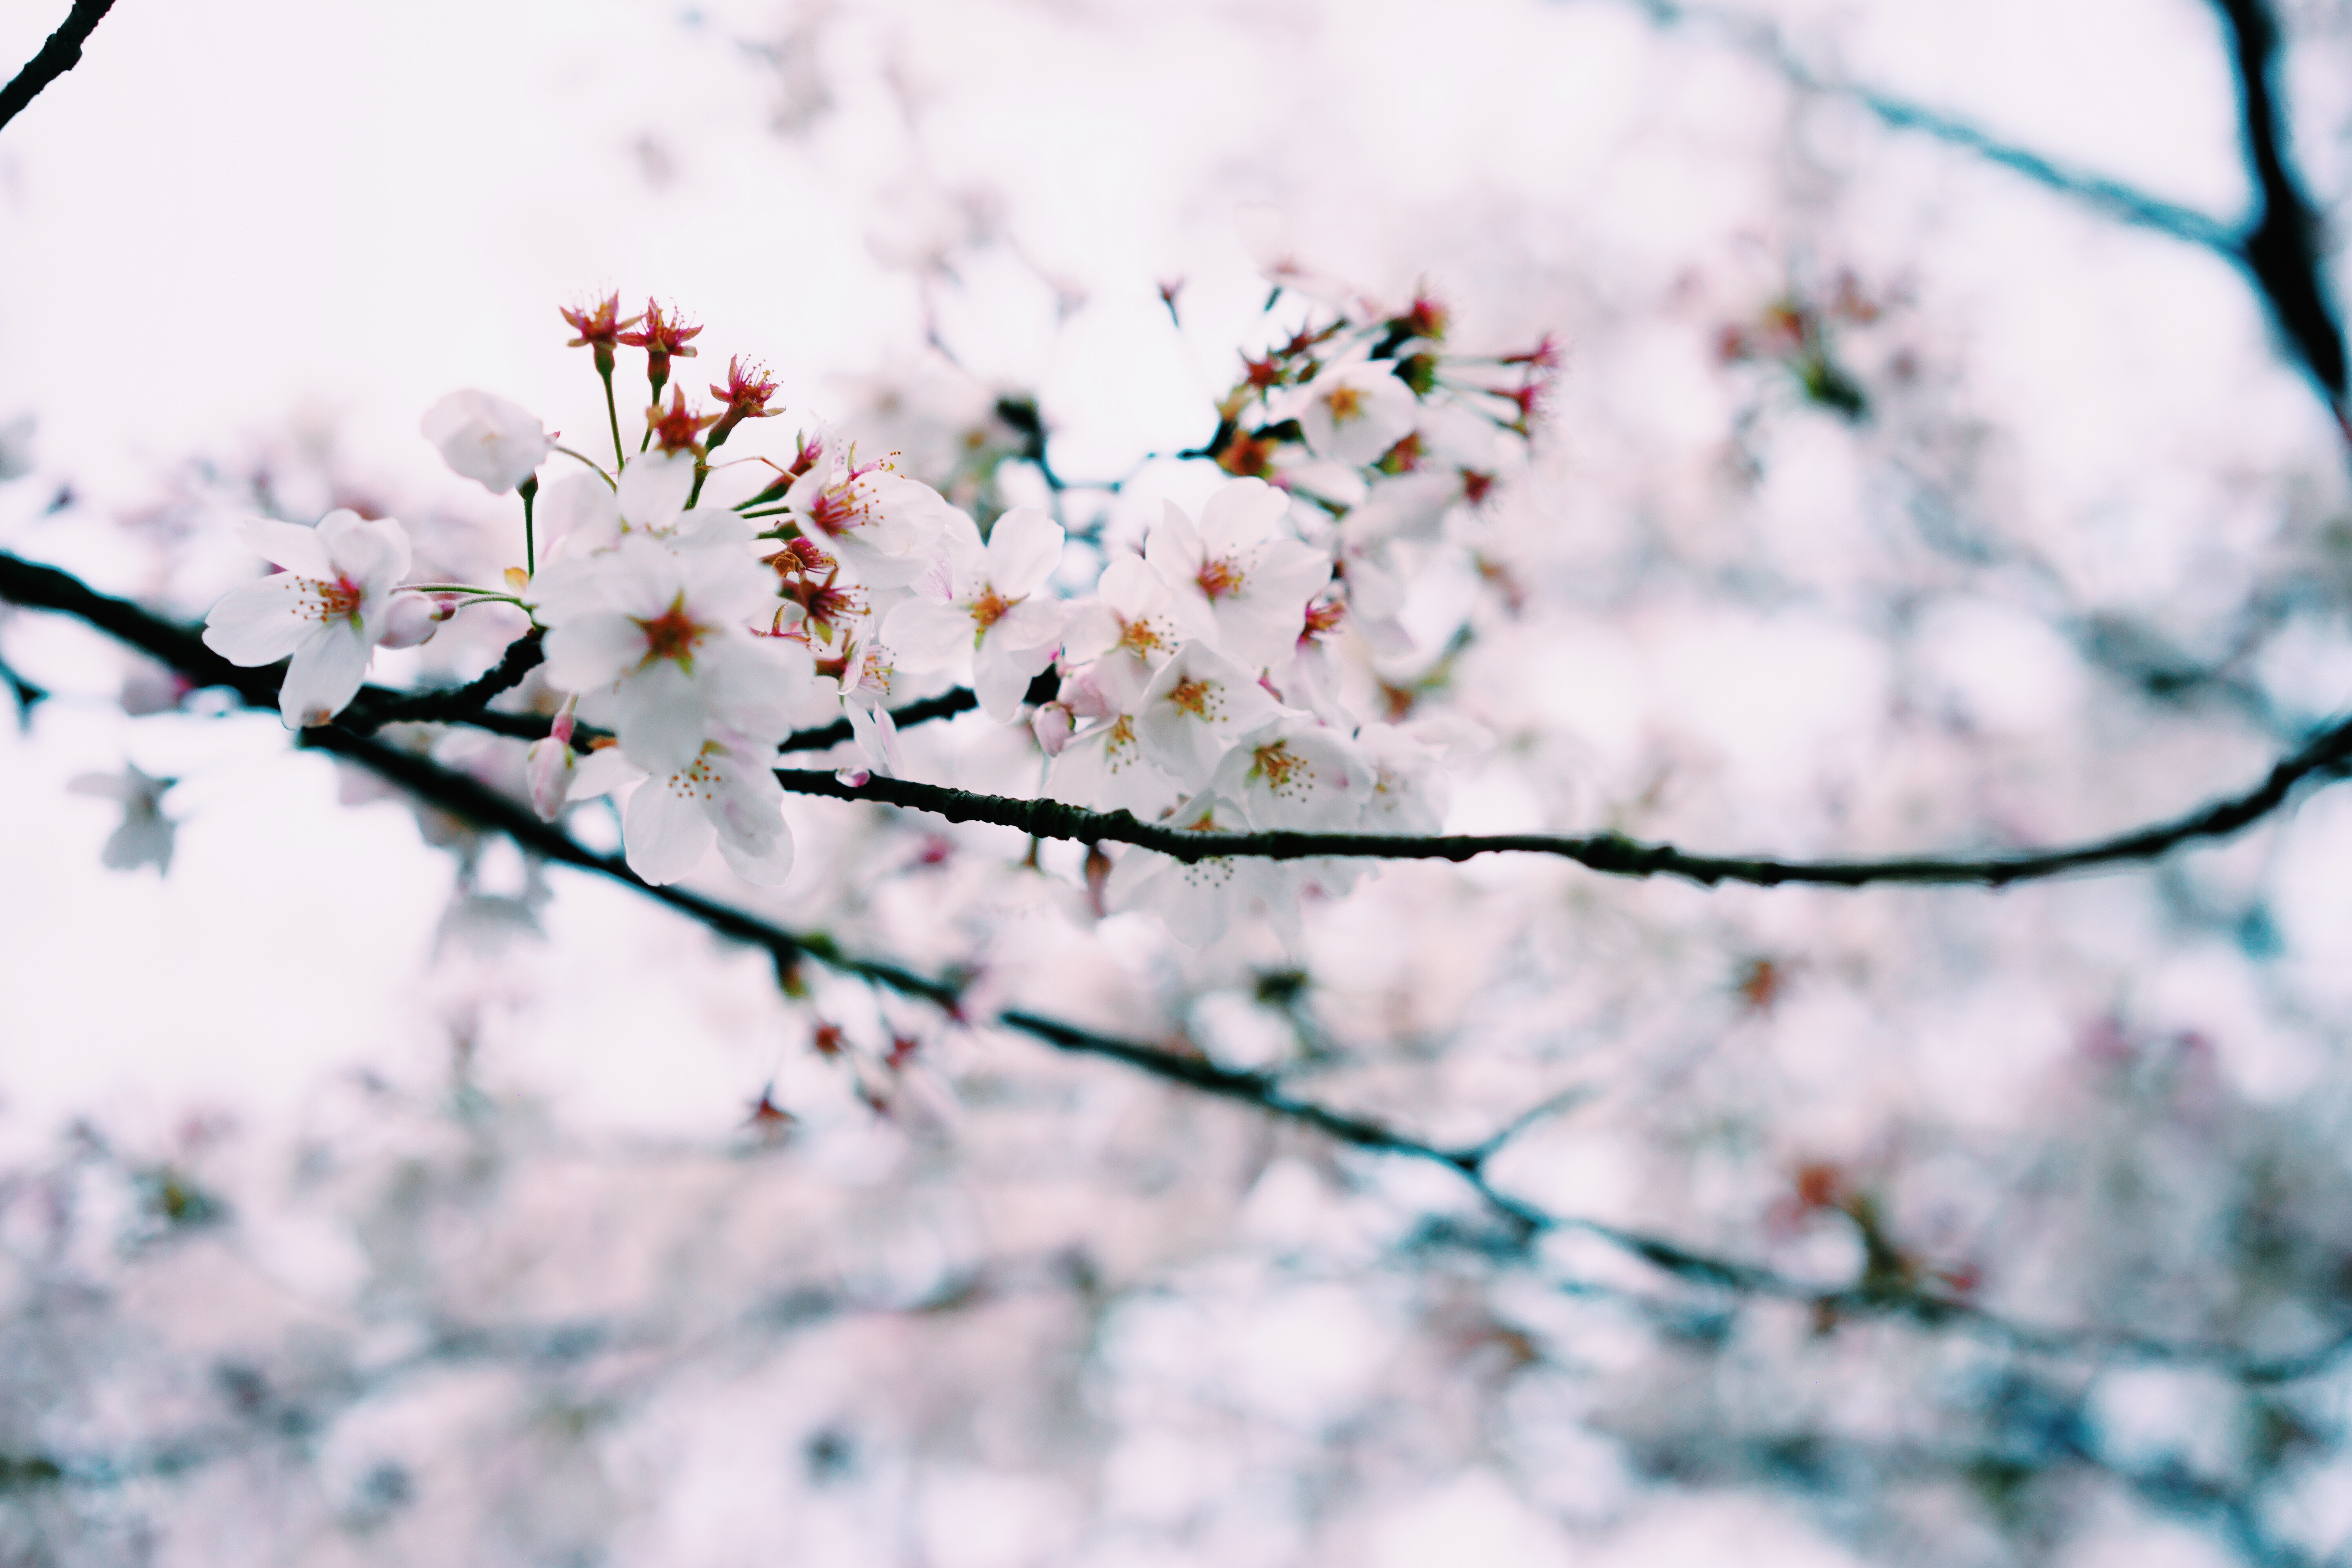
branch, blossom, snow, winter, plant, flower, spring, produce, season, cherry blossom, small fresh, freezing